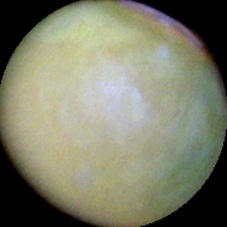
Label: Immature